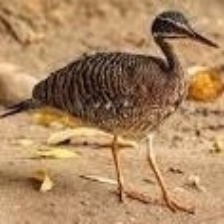
Species: SUNBITTERN
Scientific name:  EURYPYGA HELIAS